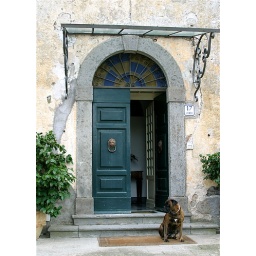
The front door to our amazing villa in Umbria. It came with Dio, the dog and we loved her.